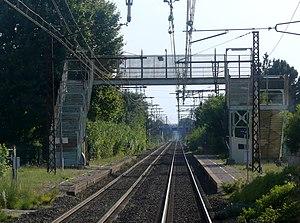
Vue de la gare ferroviaire de Valergues-Lansargues, entre Nîmes et Montpellier, dans l'Hérault.
La gare de Valergues - Lansargues est une gare ferroviaire française de la ligne de Tarascon à Sète-Ville, située sur le territoire de la commune de Valergues, près de Lansargues, dans le département de l'Hérault, en région Occitanie.